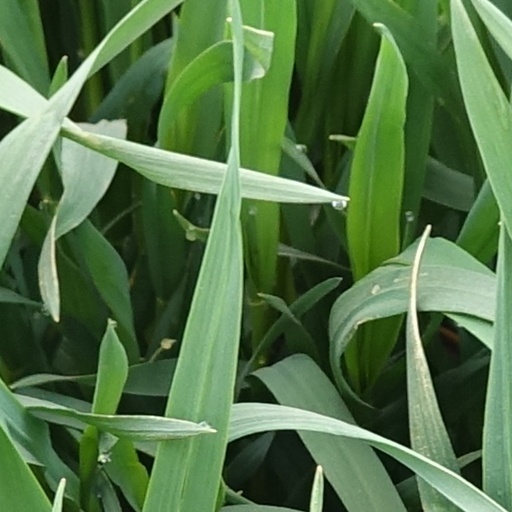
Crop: wheat